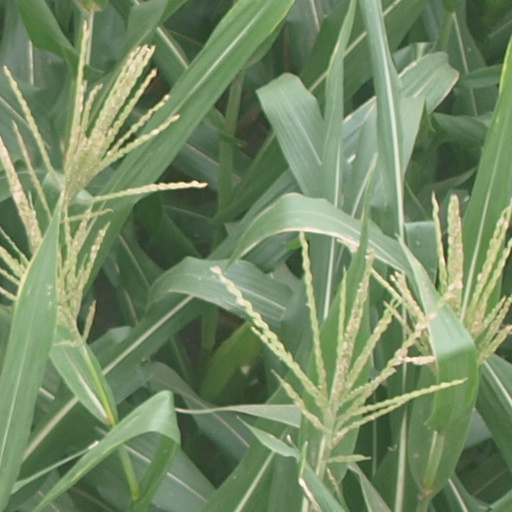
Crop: maize; corn